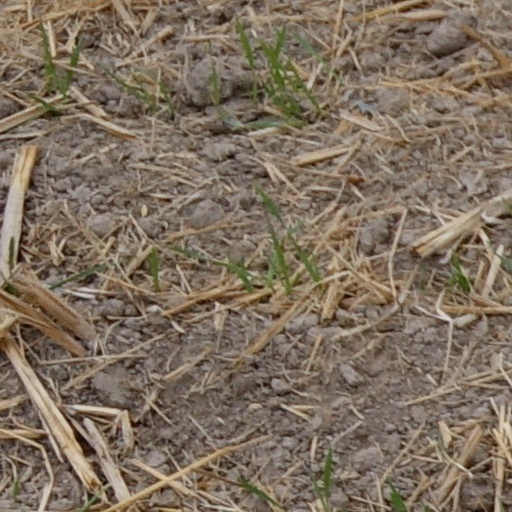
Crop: wheat